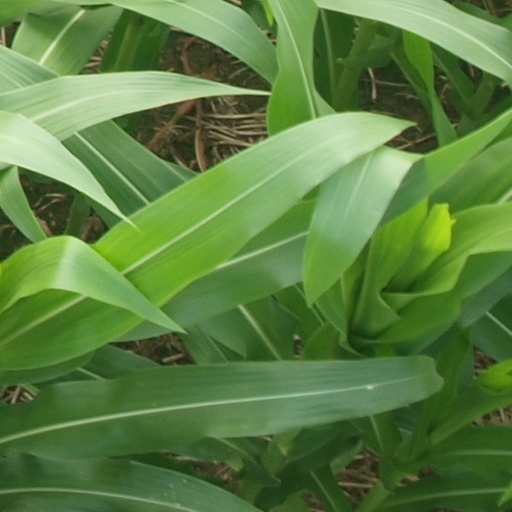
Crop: maize; corn